Landfill

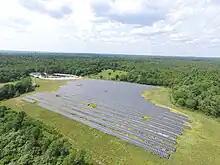
Solar arrays on a full landfill in Rehoboth, MA

Once a landfill is filled, a top liner or cap is placed on top of the landfill to prevent further inflow of precipitation. The landfill subsequently enters the “aftercare” stage. During aftercare, environmental impacts are minimized through the (re)placement of liners, capture of greenhouse gases, and treatment of contaminant-rich leachates. Estimated duration of aftercare has been estimated between several decades up to eternity with an estimated aftercare cost of more than 20 million euros per landfill in the Netherlands.